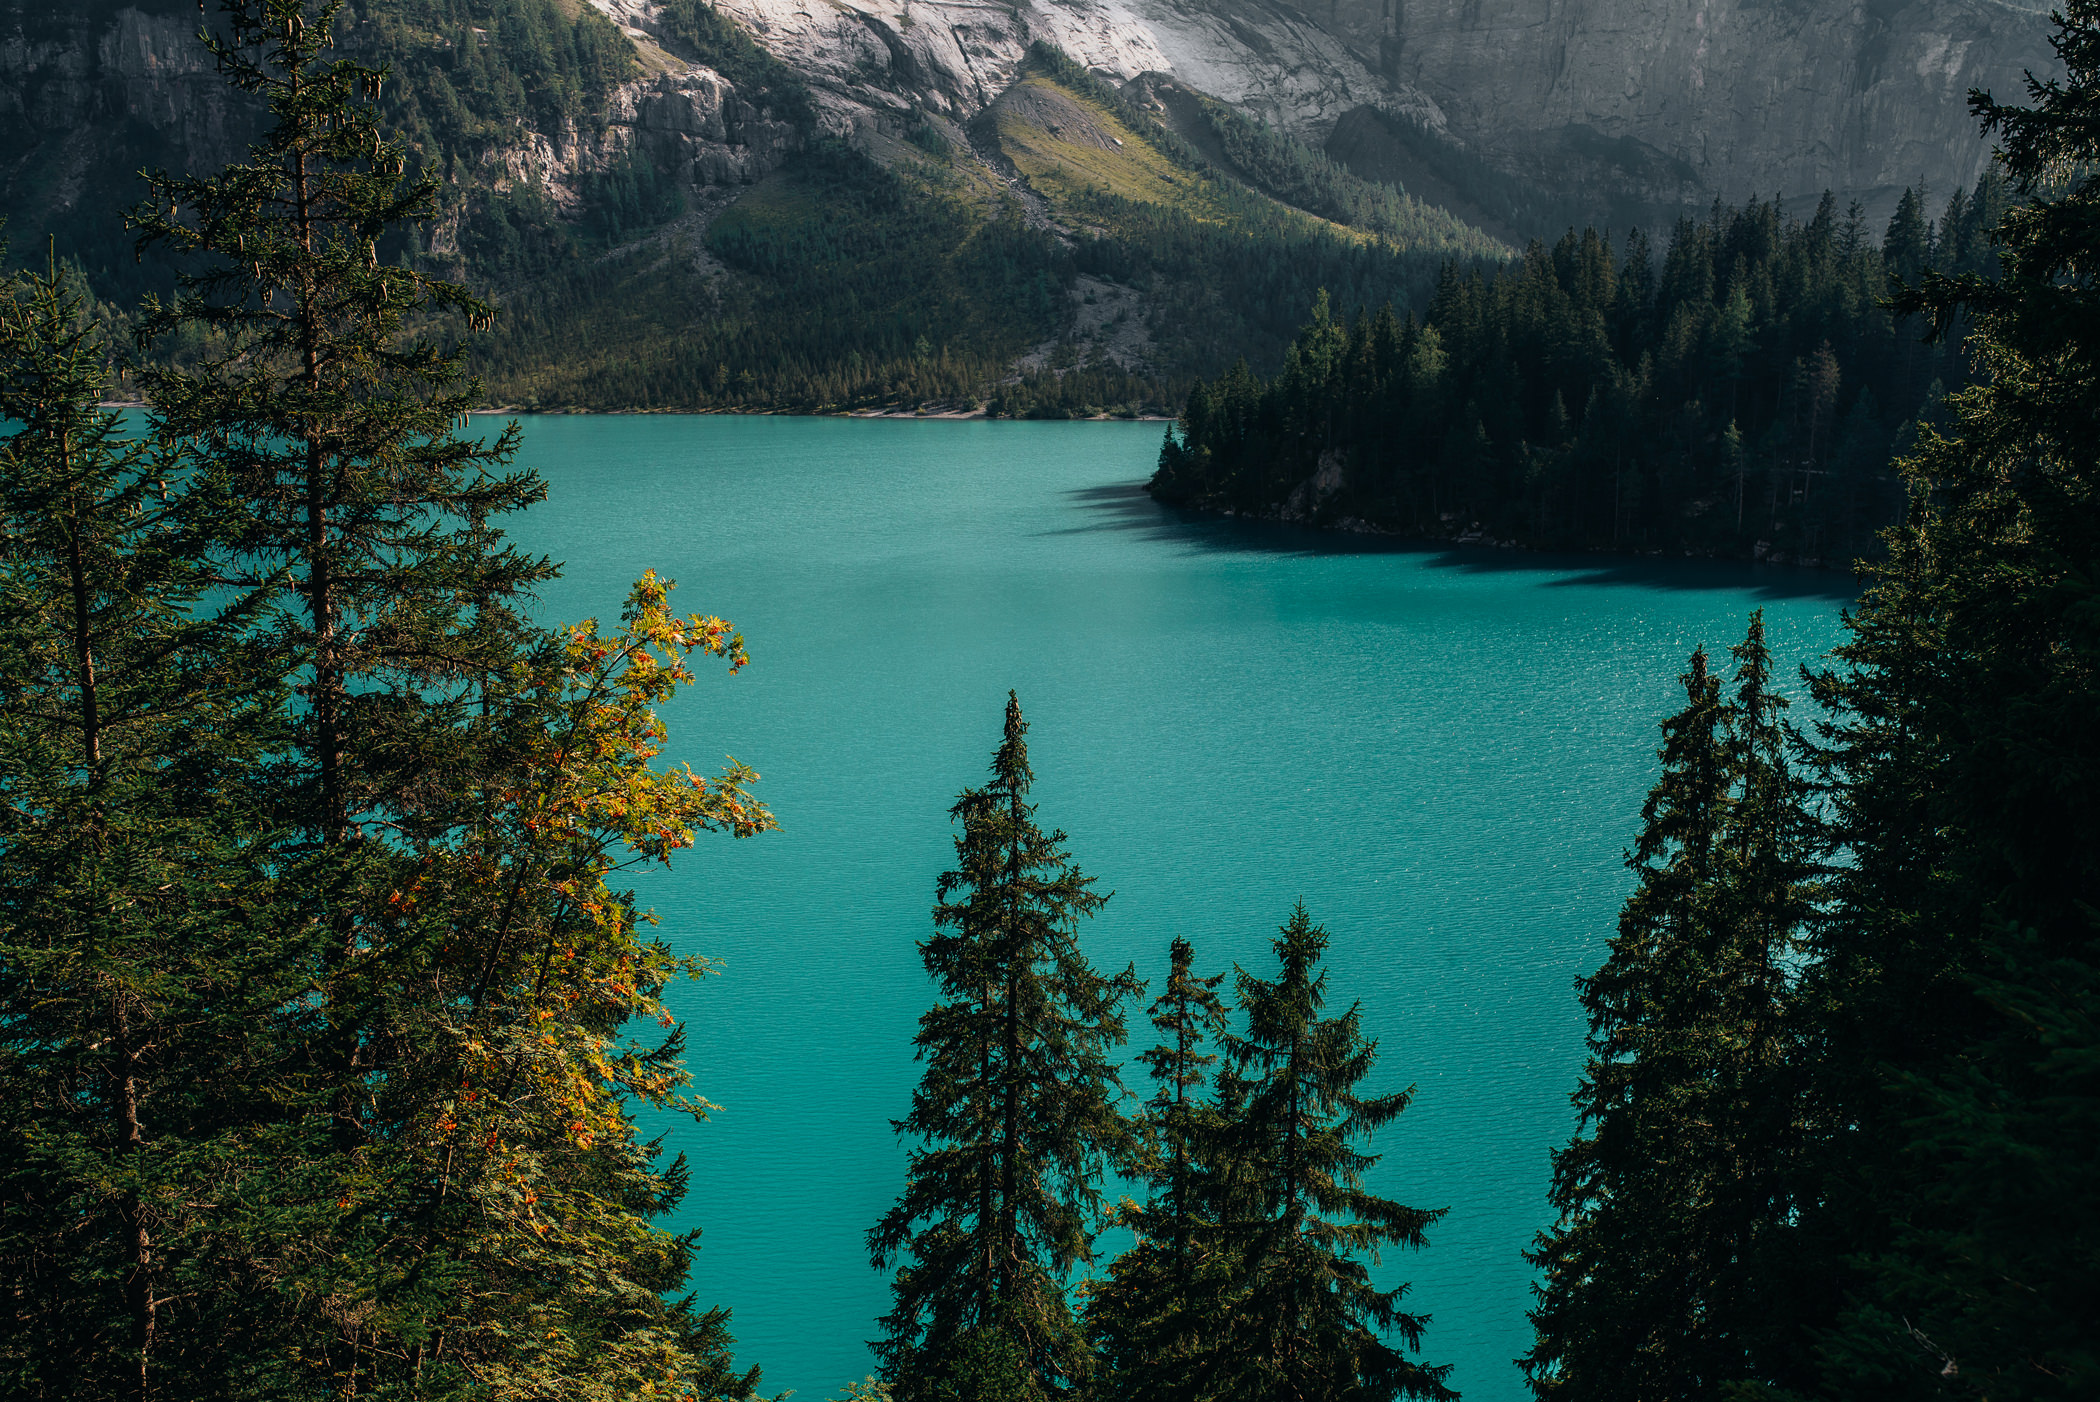
body of water, nature, water, lake, wilderness, mountain, tree, mountainous landforms, sky, natural landscape, biome, nature reserve, glacial lake, tropical and subtropical coniferous forests, mountain range, sound, national park, turquoise, alps, forest, reservoir, tarn, moraine, woody plant, hill station, spruce fir forest, watercourse, crater lake, plant, bank, pine, conifer, landscape, larch, pine family, fir, reflection, river, valdivian temperate rain forest, temperate coniferous forest, temperate broadleaf and mixed forest, old growth forest, mount scenery